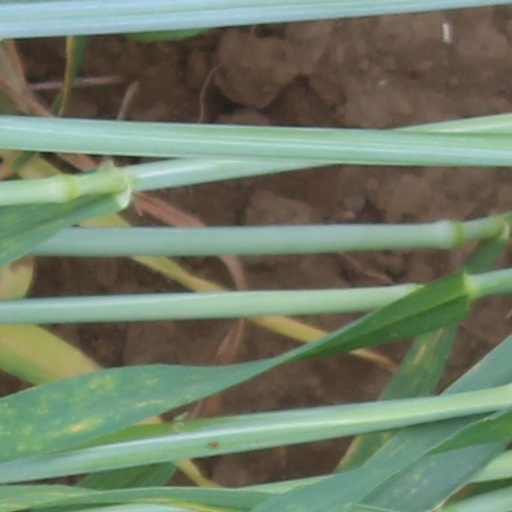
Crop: wheat